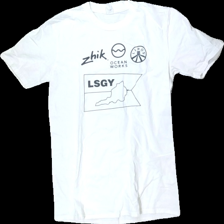
View: front
Type: T-shirt
Category: Children
Brand: Missing
Colors: White, Black
Material: 100% cotton
Pattern: Logo print
Cut: Regular, C-collar
Season: All
Price range: <50
Recommended usage: Export
Comment: washed out